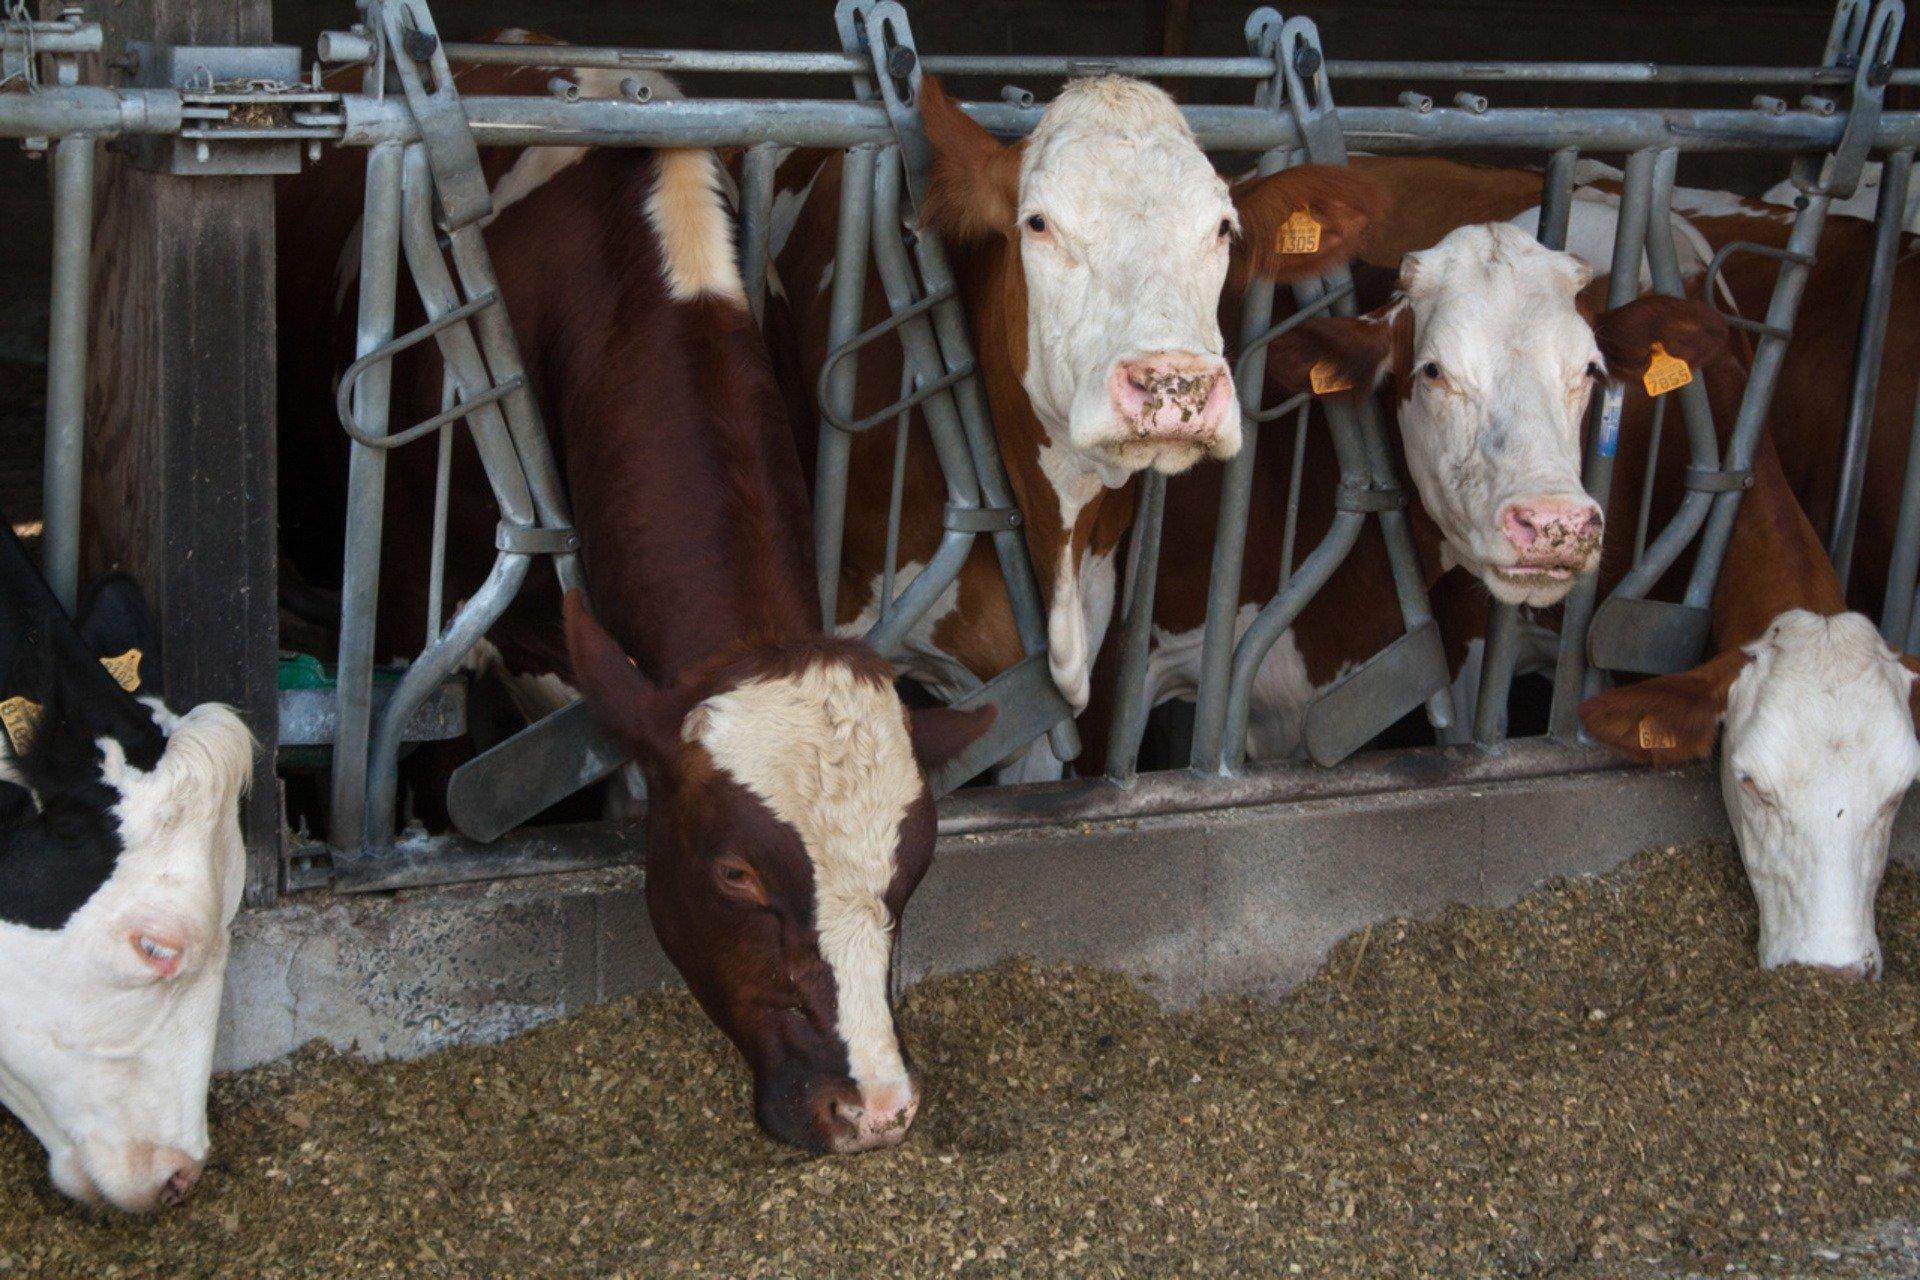
Ng'ombe kadhaa wako zizini wakila chakula kilichowekwa mbele yao. Vichwa vyao vimeingishwa kwenye chuma maalum, vinavyotenganisha kila mmoja kwa nafasi yake. Hakuna ng'ombe ambaye anagonga mwingine.